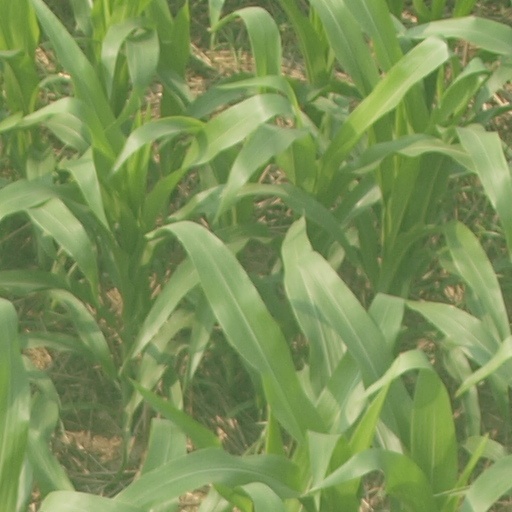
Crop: maize; corn